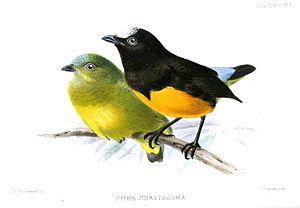
Lepidothrix est un genre de passereaux de la famille des Pipridae.